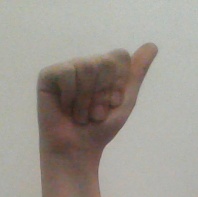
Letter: dhad